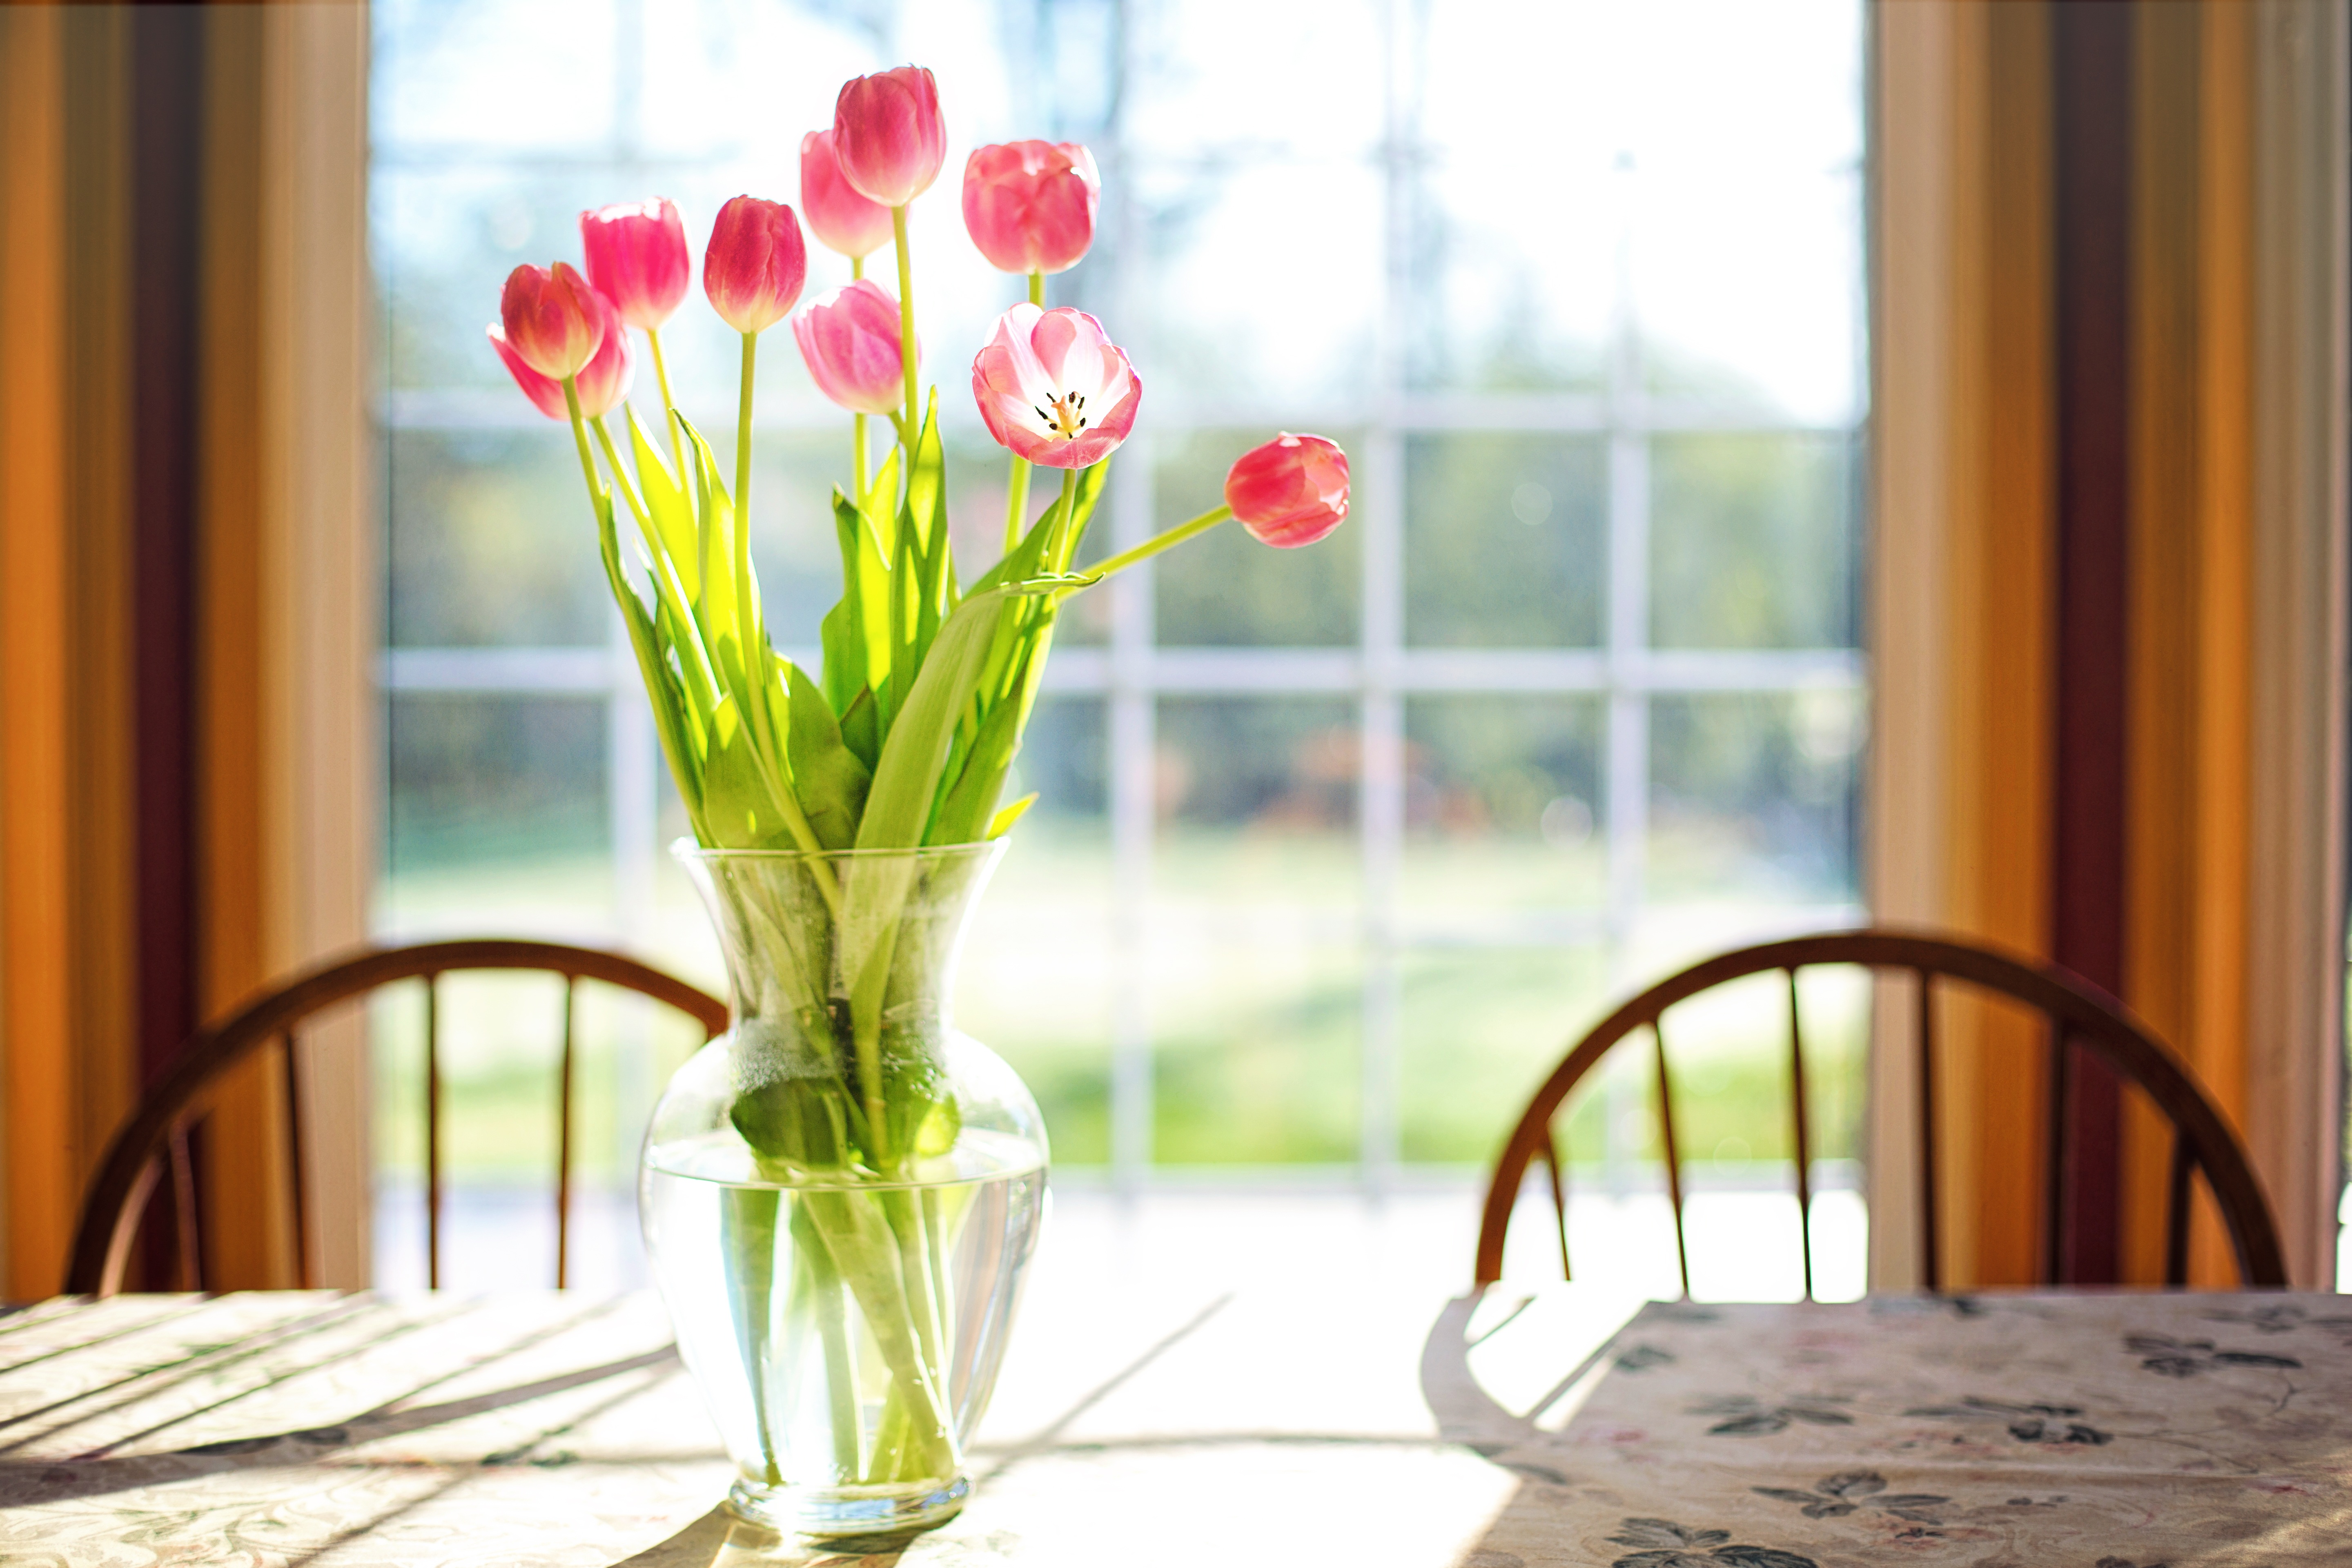
plant, flower, bouquet, vase, spring, romantic, pink, flowers, interior design, sunny, blossoms, tulips, blooms, floristry, flowering plant, flower bouquet, floral design, centrepiece, land plant, flower arranging